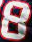
Number: 8